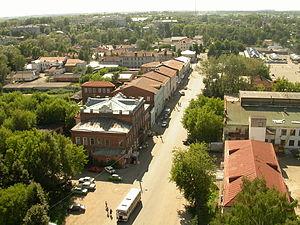
Kachine est une ville de l'oblast de Tver, en Russie. Sa population s'élevait à 15 178 habitants en 2014.